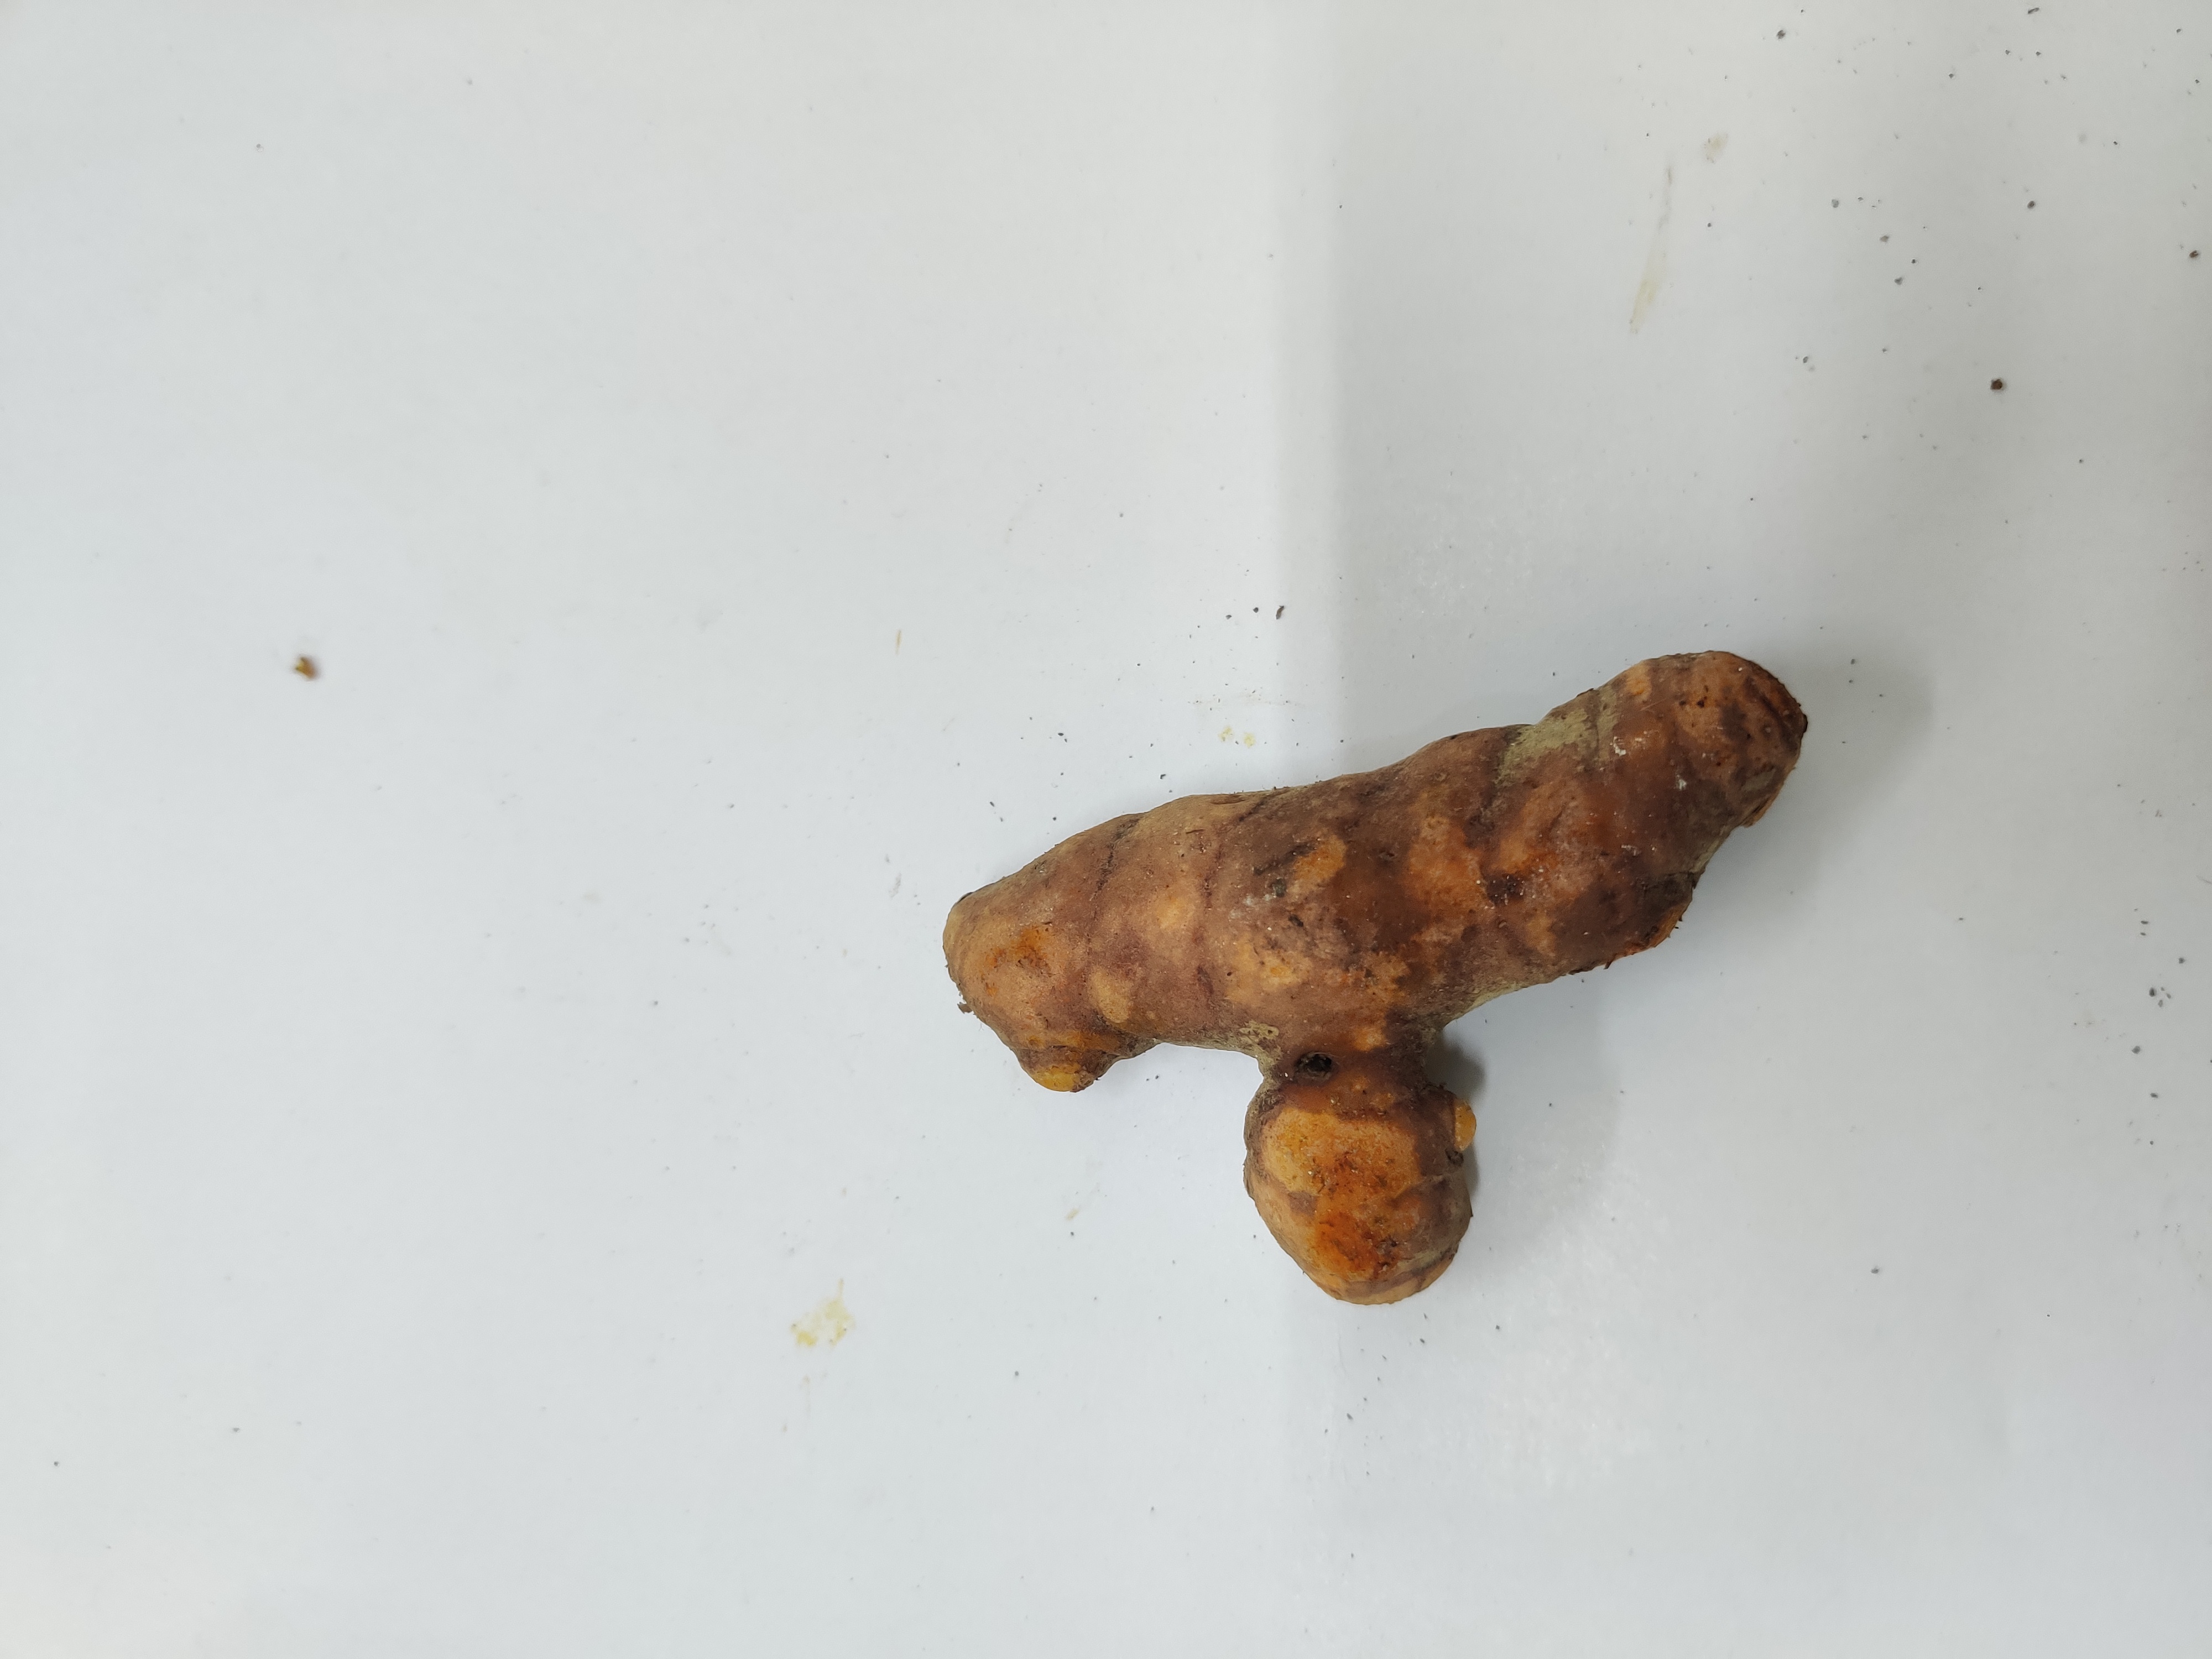
Crop: Turmeric
Condition: Fresh